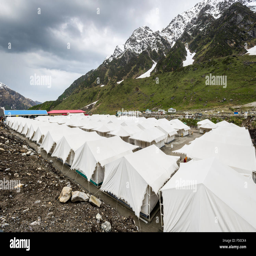
the small town around places of worship got totally destroyed by the flood , pilgrims now have to stay in tents